Field hockey at the 2004 Summer Olympics – Women's team squads

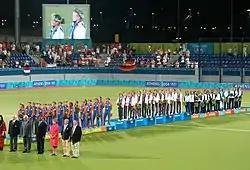
The Dutch team (blue/orange) on the podium after winning silver

The following is the South African roster in the women's field hockey tournament of the 2004 Summer Olympics.